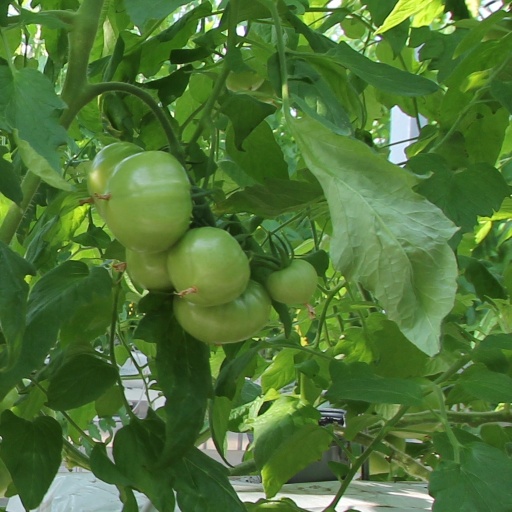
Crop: tomato